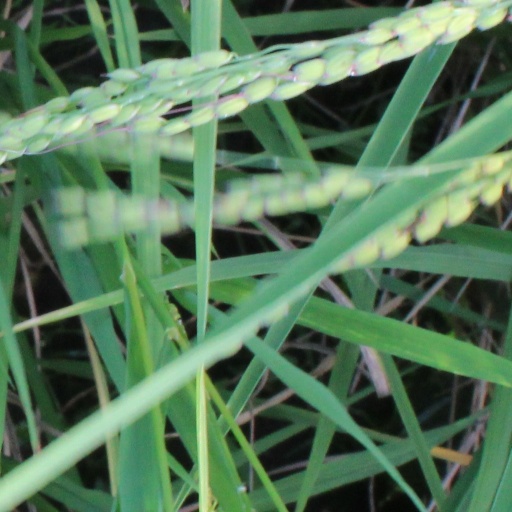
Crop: rice